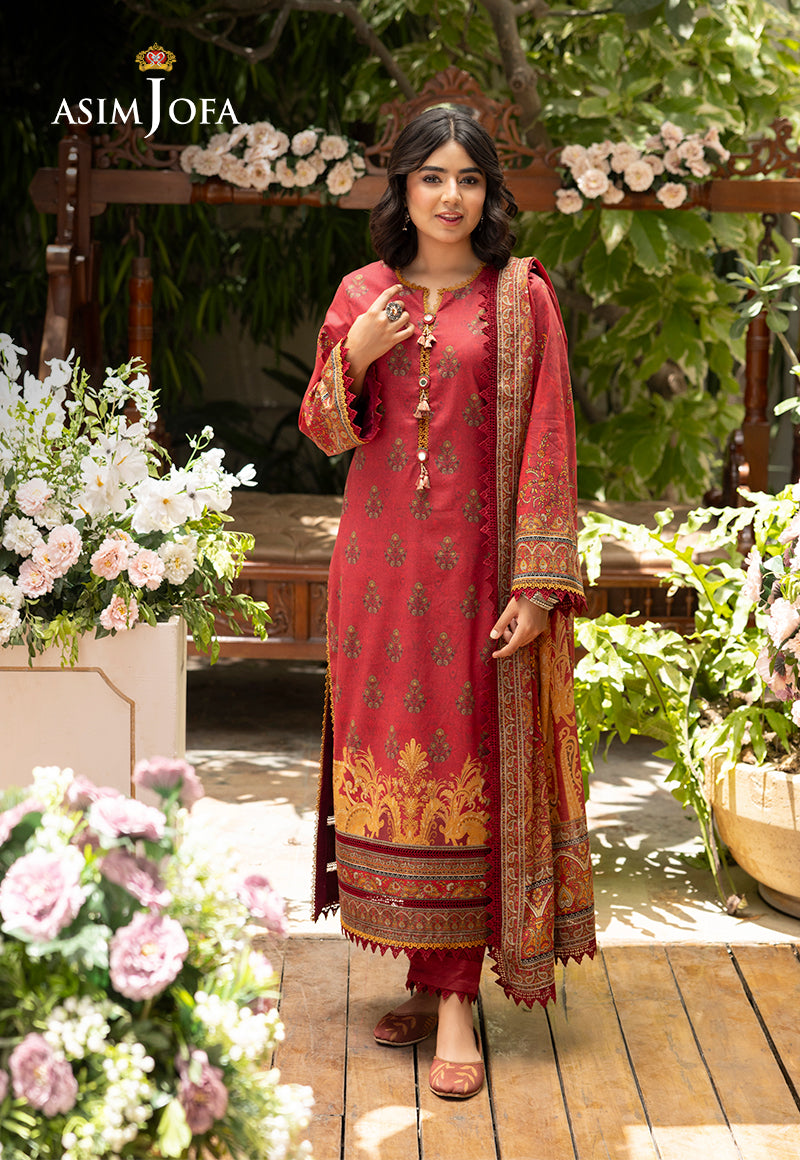
maroon kashmiri embroidered sal